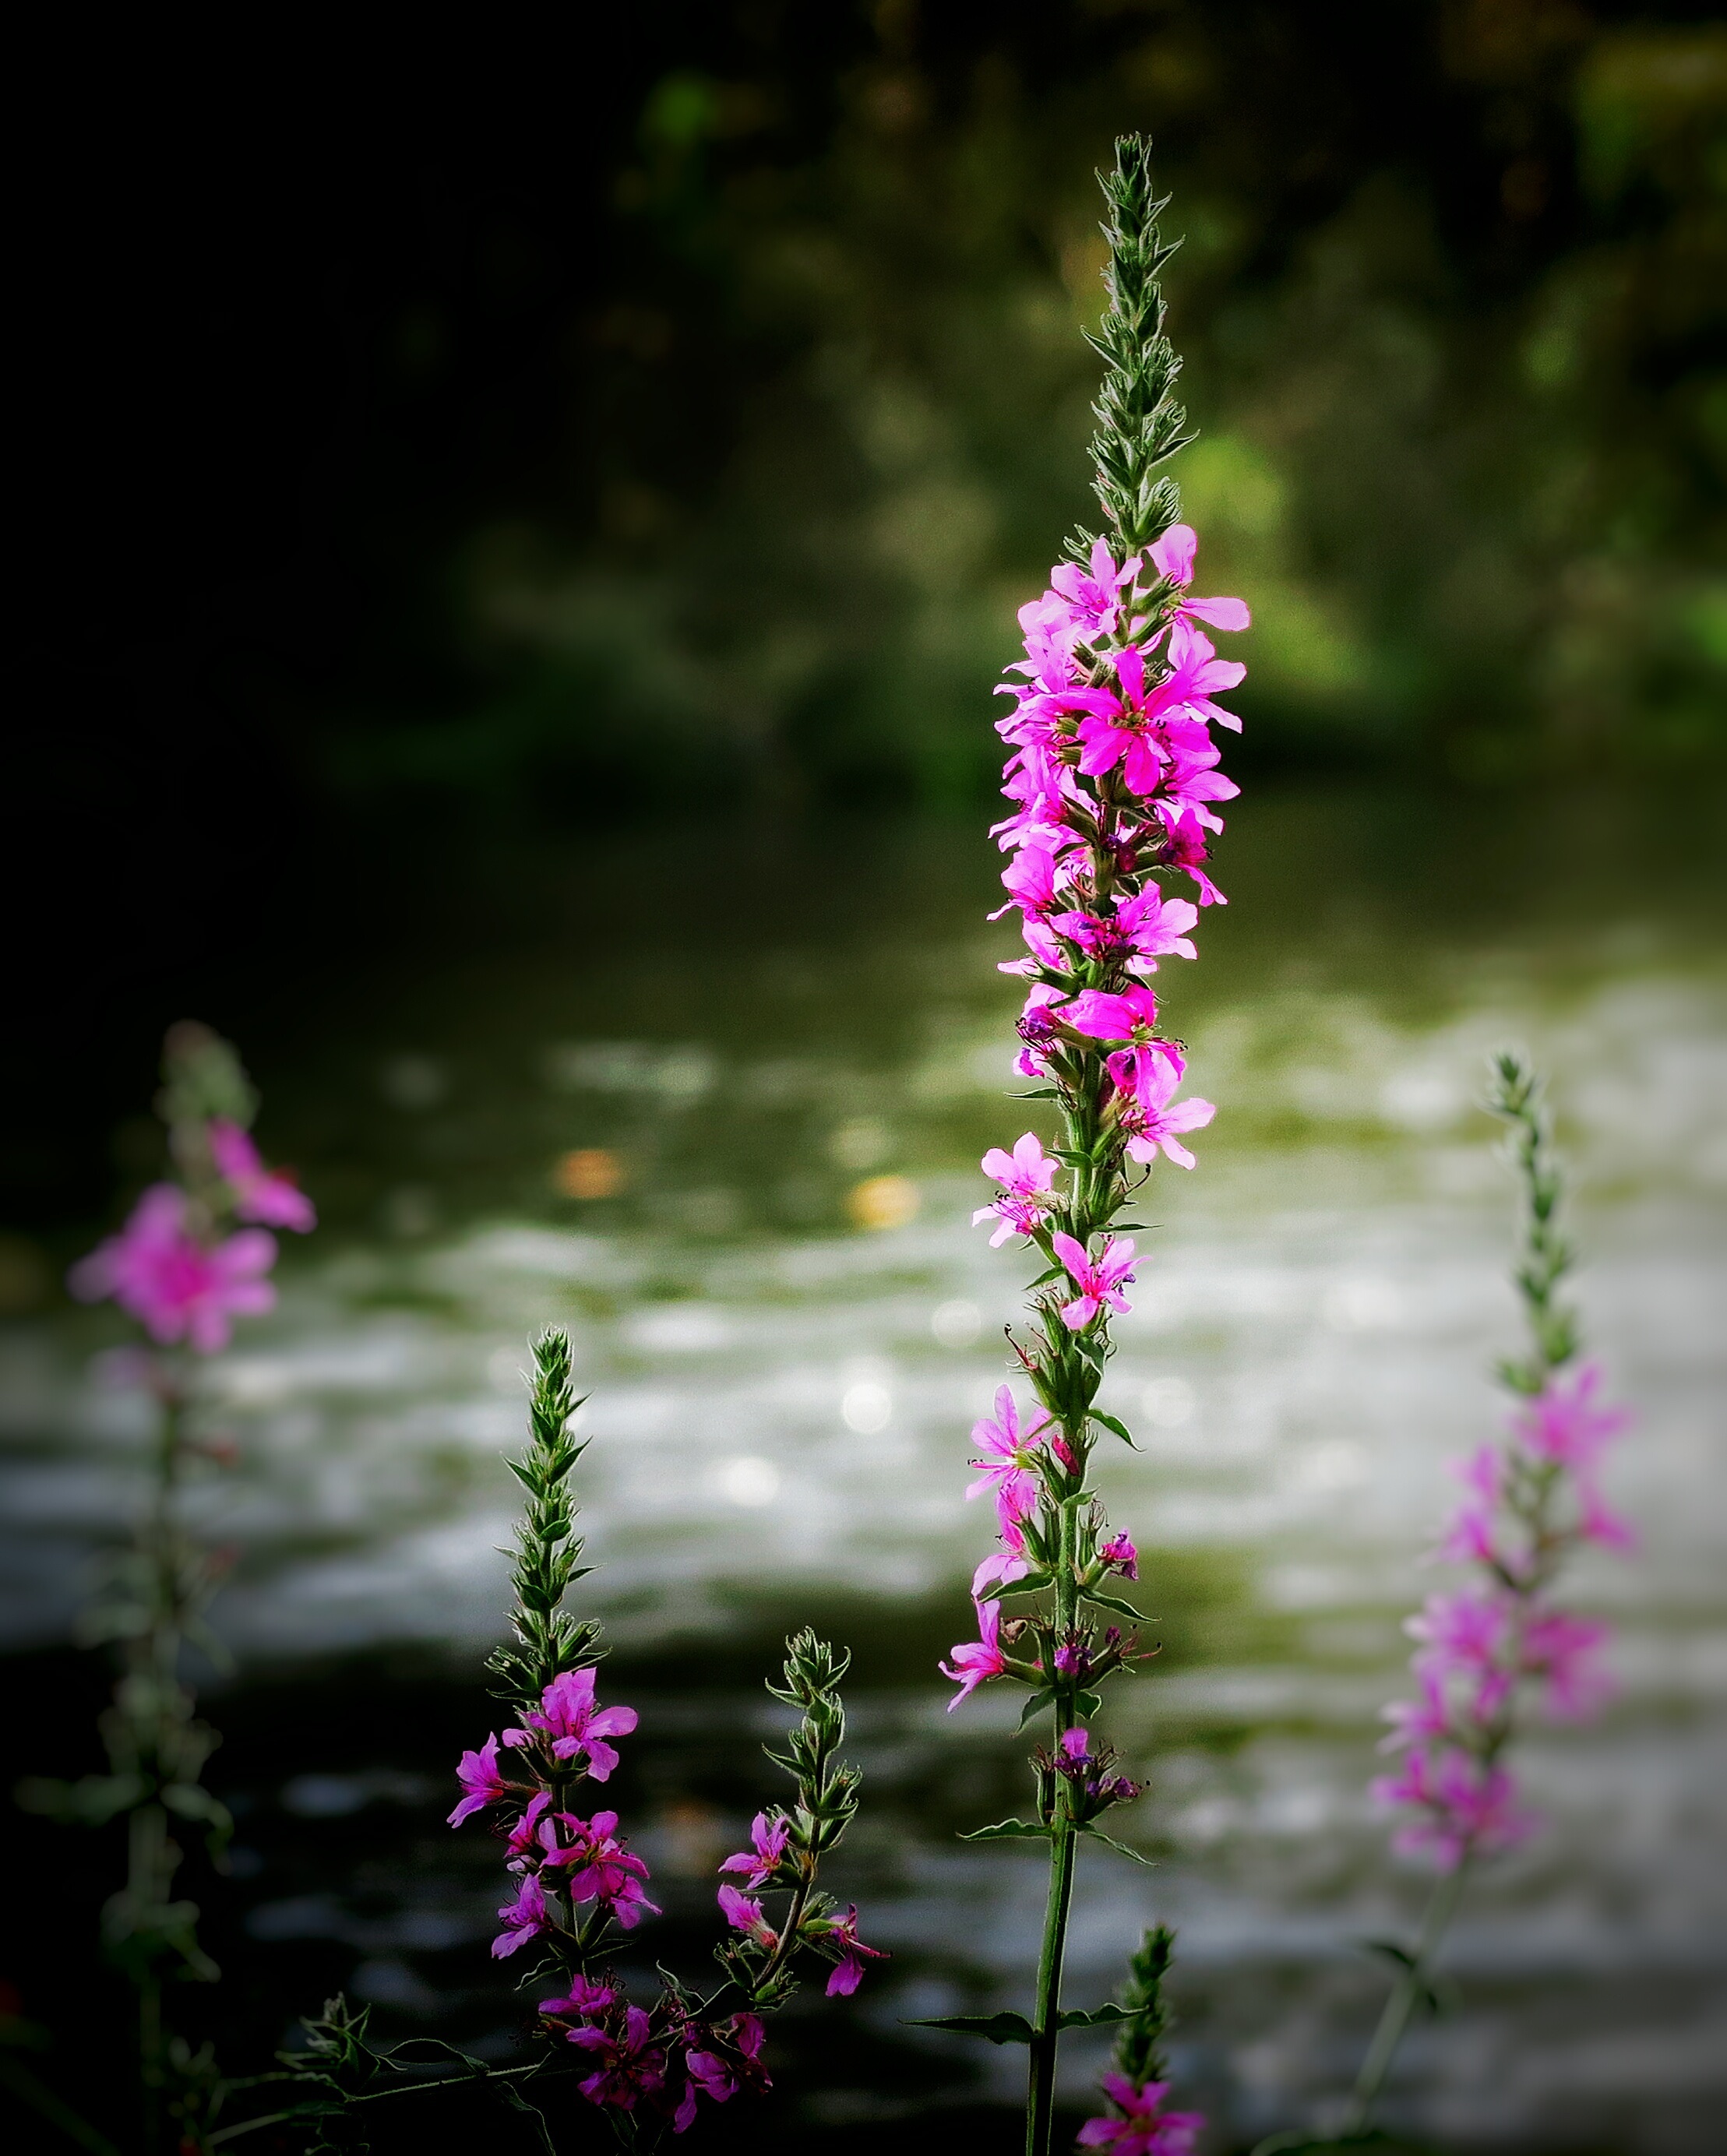
nature, blossom, plant, leaf, flower, petal, botany, flora, wildflower, digitalis, gladiolus, macro photography, flowering plant, land plant